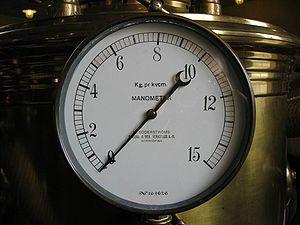
Un manomètre est un instrument servant à mesurer une pression. On a développé depuis les débuts de l'époque moderne de nombreux appareils pour mesurer les pressions et le degré de vide : ces instruments de mesure sont appelés tantôt capteurs de pression, tantôt sondes. Le manomètre est un instrument de mesure de pression, destiné en principe à mesurer des pressions voisines de la pression atmosphérique. Le terme « manomètre » renvoie plutôt dans son acception courante à des instruments de mesure à colonne de liquide.